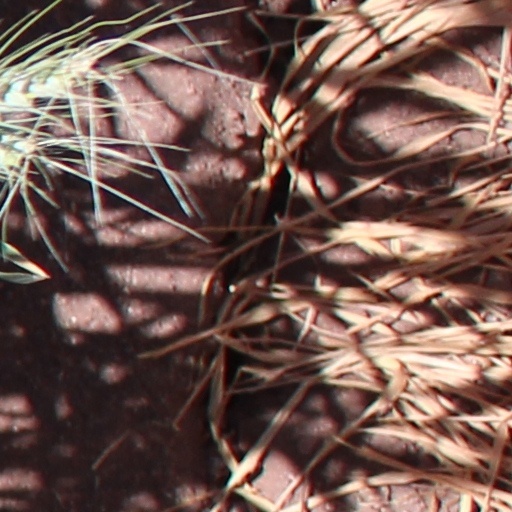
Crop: wheat